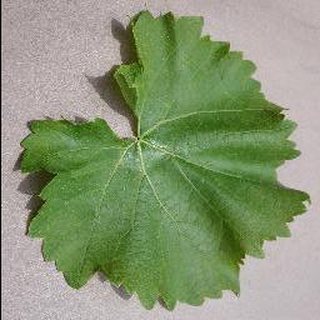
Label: healthy_grape